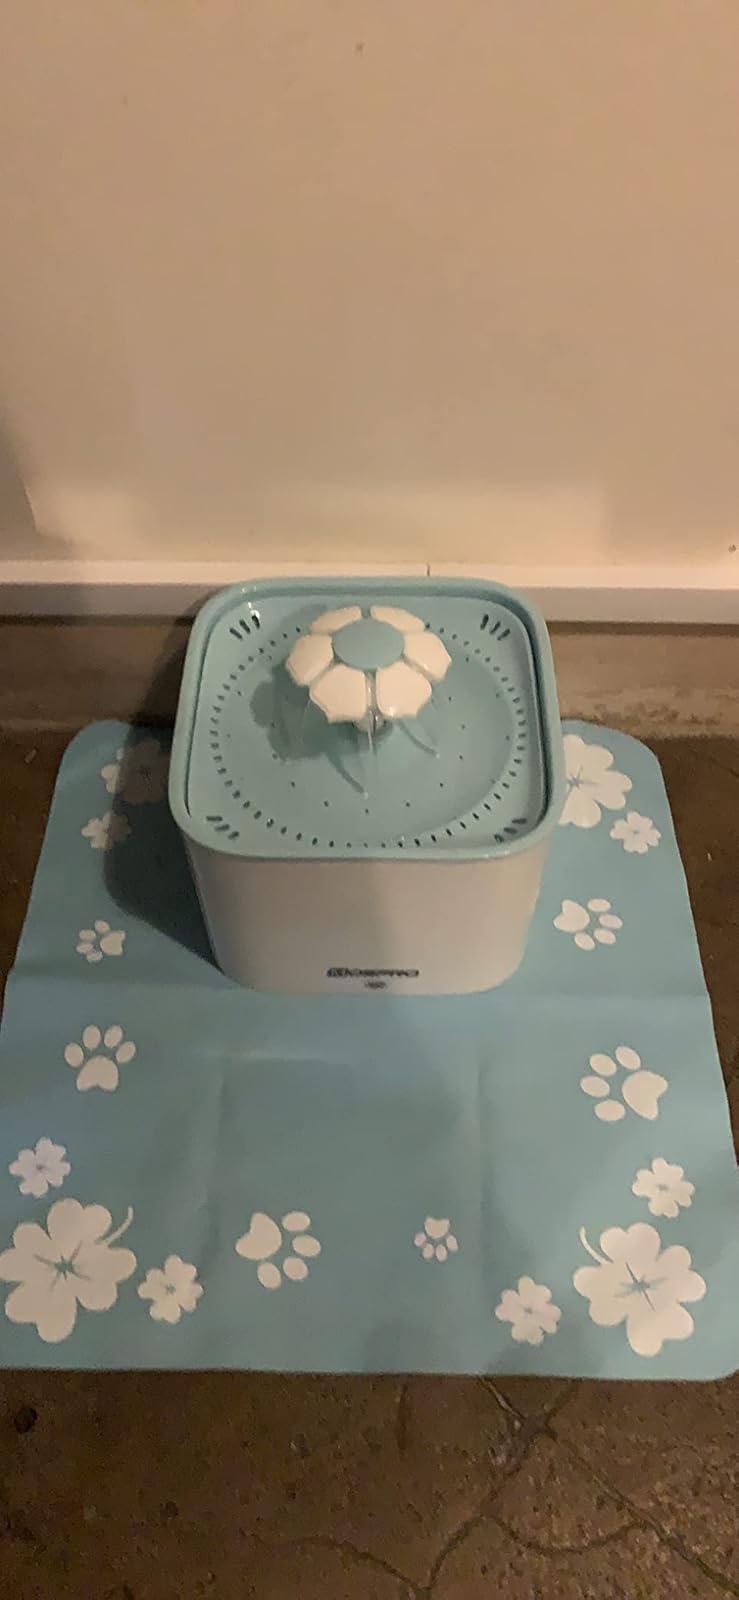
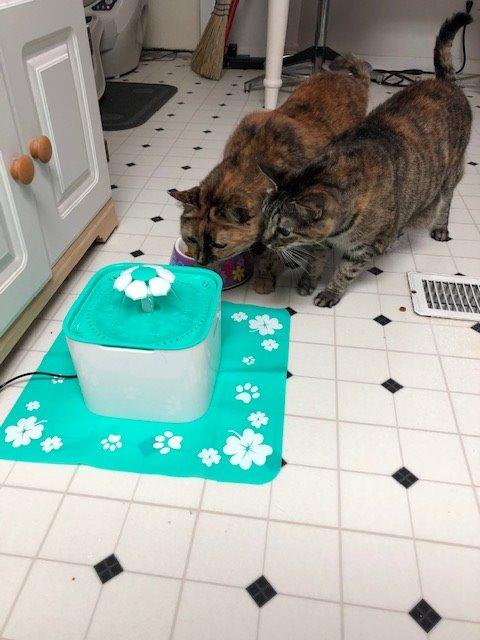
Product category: items_bowl
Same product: no